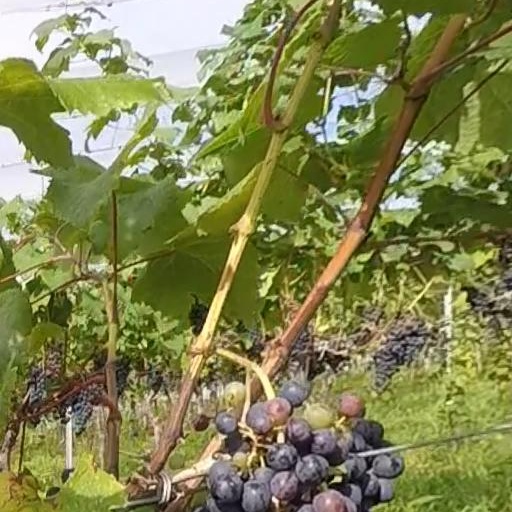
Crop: grape